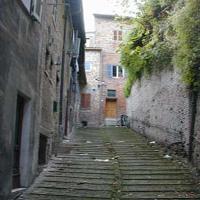
Weather: cloudy or overcast